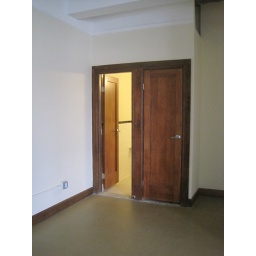
2 of 3 doors in the bedroom area..